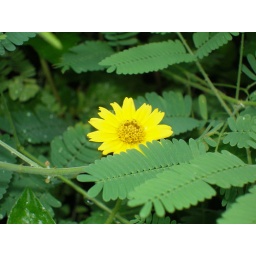
This bright yellow flower really stands out against the green surronding it. Manzanillo, Mexico